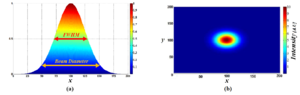
Une largeur à mi-hauteur, formule rapide pour largeur à mi-hauteur du maximum du pic, est une expression de l'amplitude d'une fonction. Elle est définie par le Federal Standard 1037C comme la « différence entre les deux valeurs extrêmes de la variable indépendante pour lesquelles la variable dépendante est égale à la moitié de sa valeur maximale ».